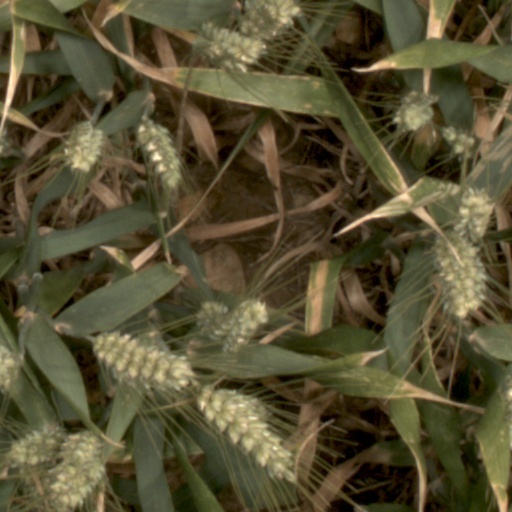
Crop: wheat